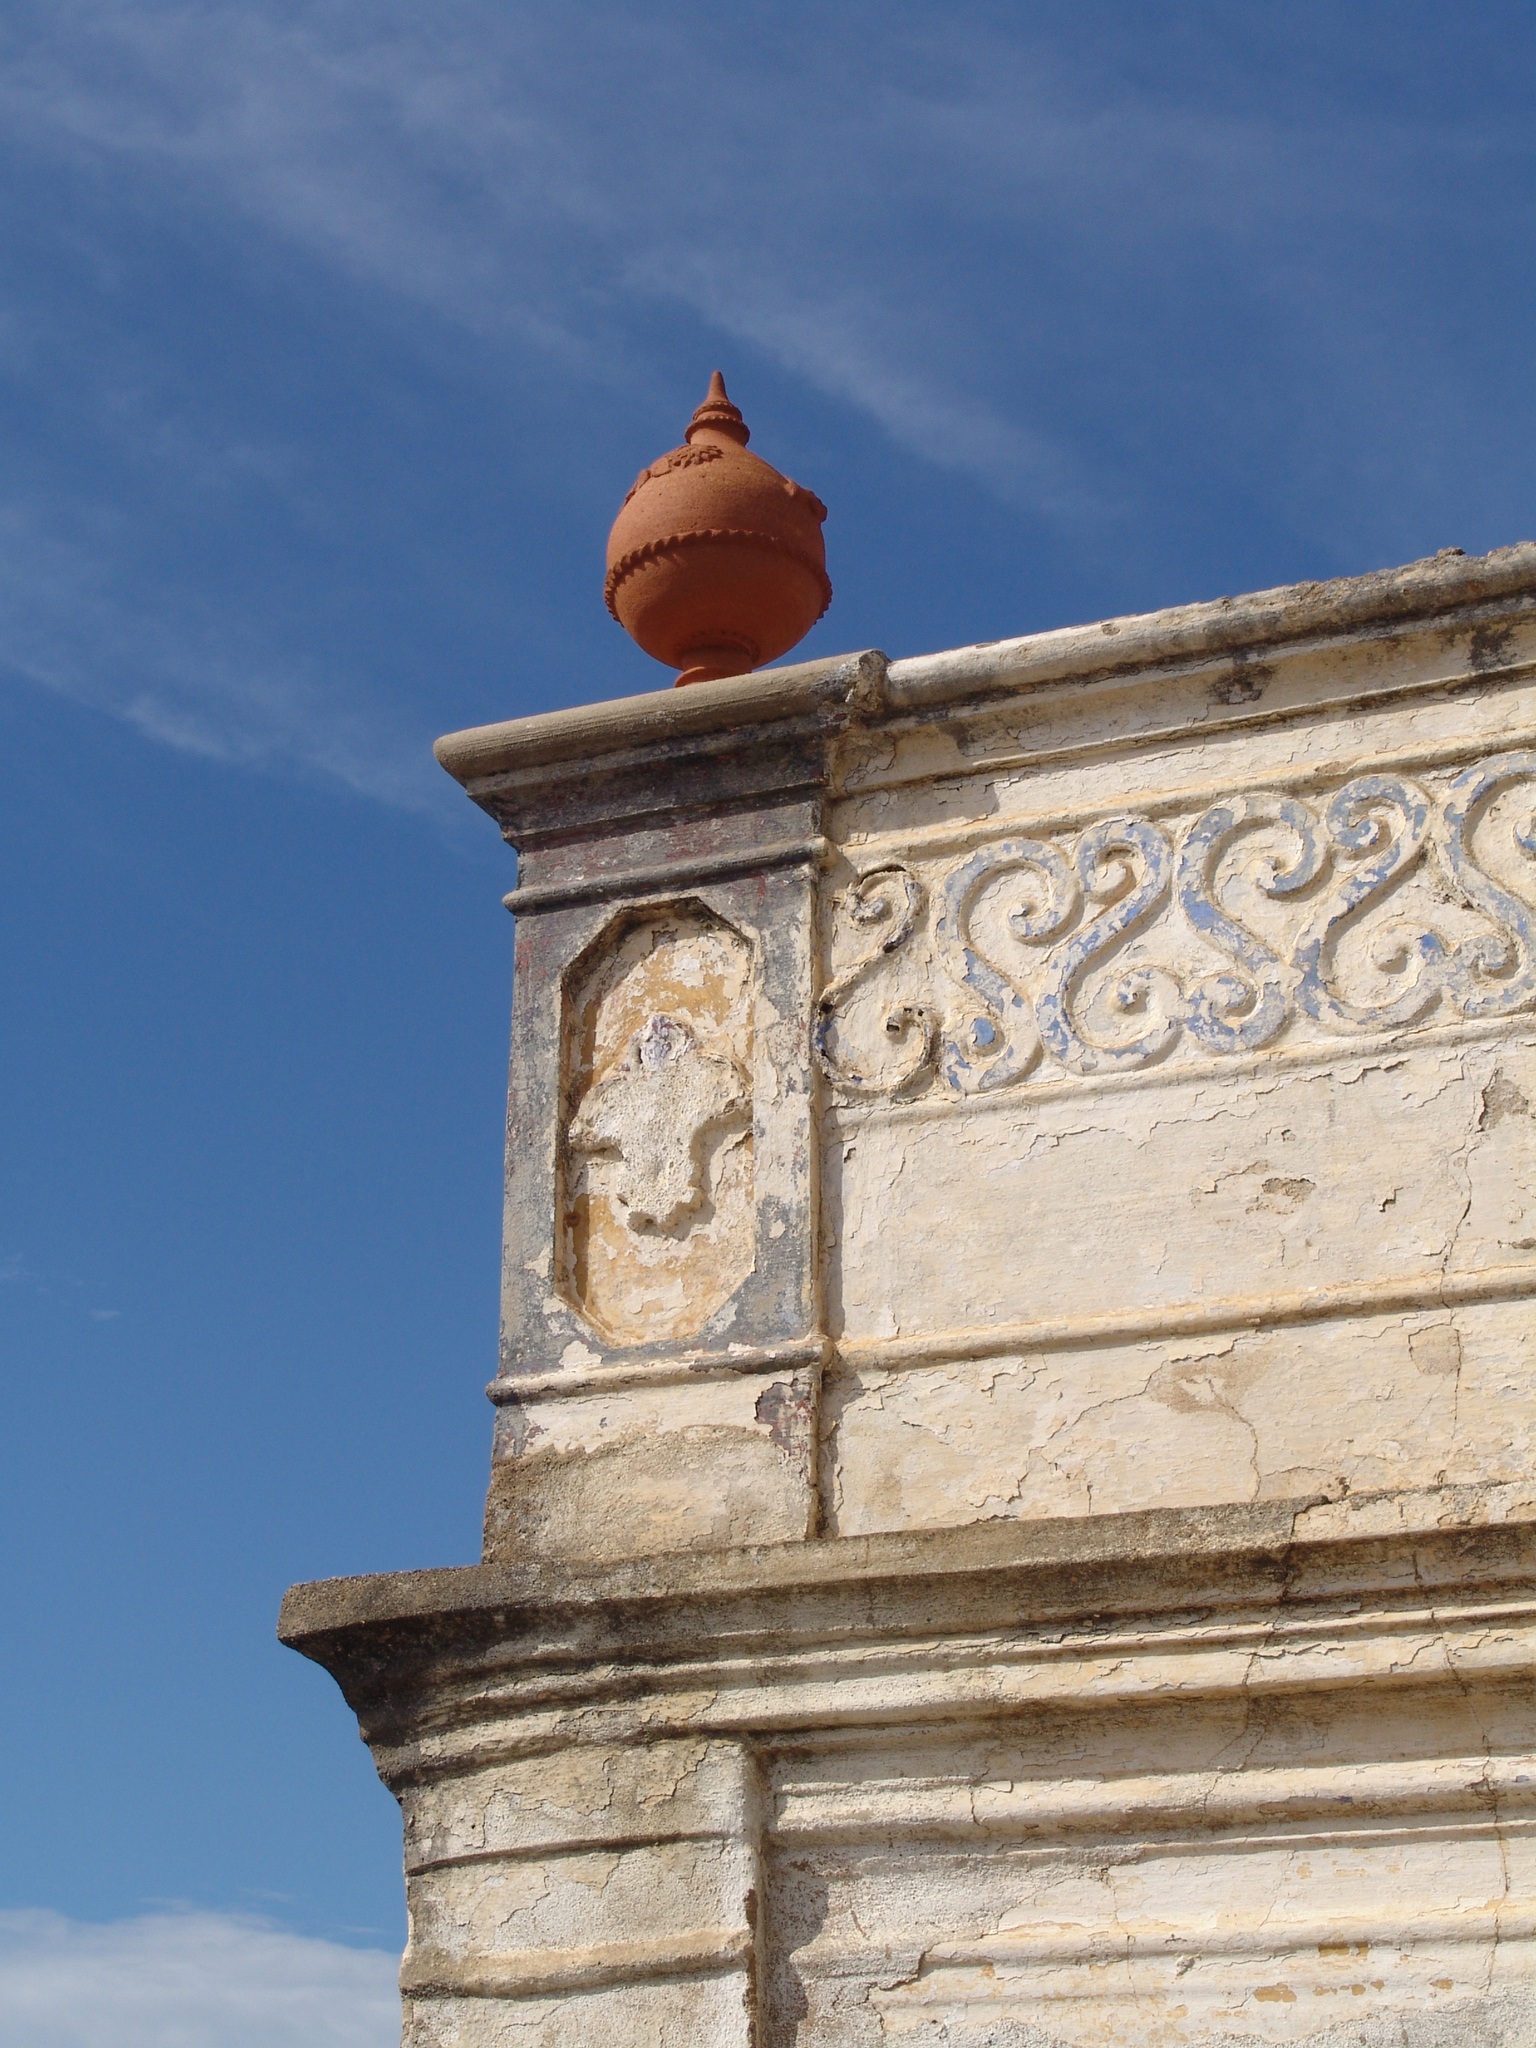
coast, sky, wood, building, old, monument, statue, tower, ceramic, holiday, landmark, blue, place of worship, bell tower, sculpture, temple, holidays, portugal, algarve, ancient history